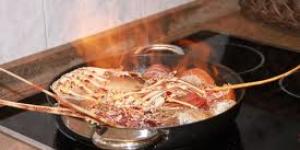
langosta flambeada